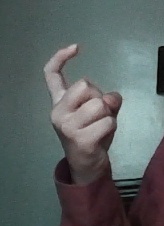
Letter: ra